Ray Strachey

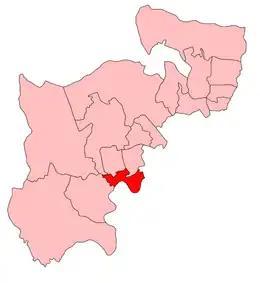
Brentford & Chiswick within the Middlesex, showing boundaries used from 1918 to 1923

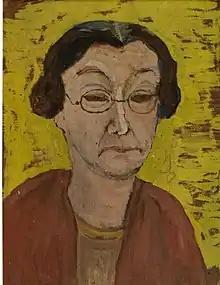
Painting by Ray Strachey of her sister-in-law Pernel Strachey.

For most of her life, Strachey worked for women's suffrage organisations, starting when she was studying at Cambridge, when she joined what became known as the Mud March in February 1907 and addressing meetings in summer 1907. She took part in the National Union of Women's Suffrage Societies (NUWSS) Caravan tour in July 1908. The caravan tour was organised by Newnham College students that began in Scotland. The caravan was pulled by a horse and driven by a man. The caravan travelled from place to place and the caravan would by redirected to good places to stay by outriders on bicycles. The caravan had campbeds and a tent that allowed five or six to sleep. They toured into Keswick and the north of England and they would give talks about women's suffrage. The caravan visited Oxford, Stratford and Warwick. They argued the case for women to get the vote, but they avoided talking about their ambitions of getting women to be members of parliament as this was too radical. The women on the caravan included Strachey and EM Gardner. The tour finished in the East Midlands at Derby where they attracted a crowd on 1,000 people.